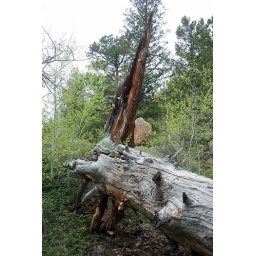
Taken while hiking the turtle rock trail in the Vedauwoo area